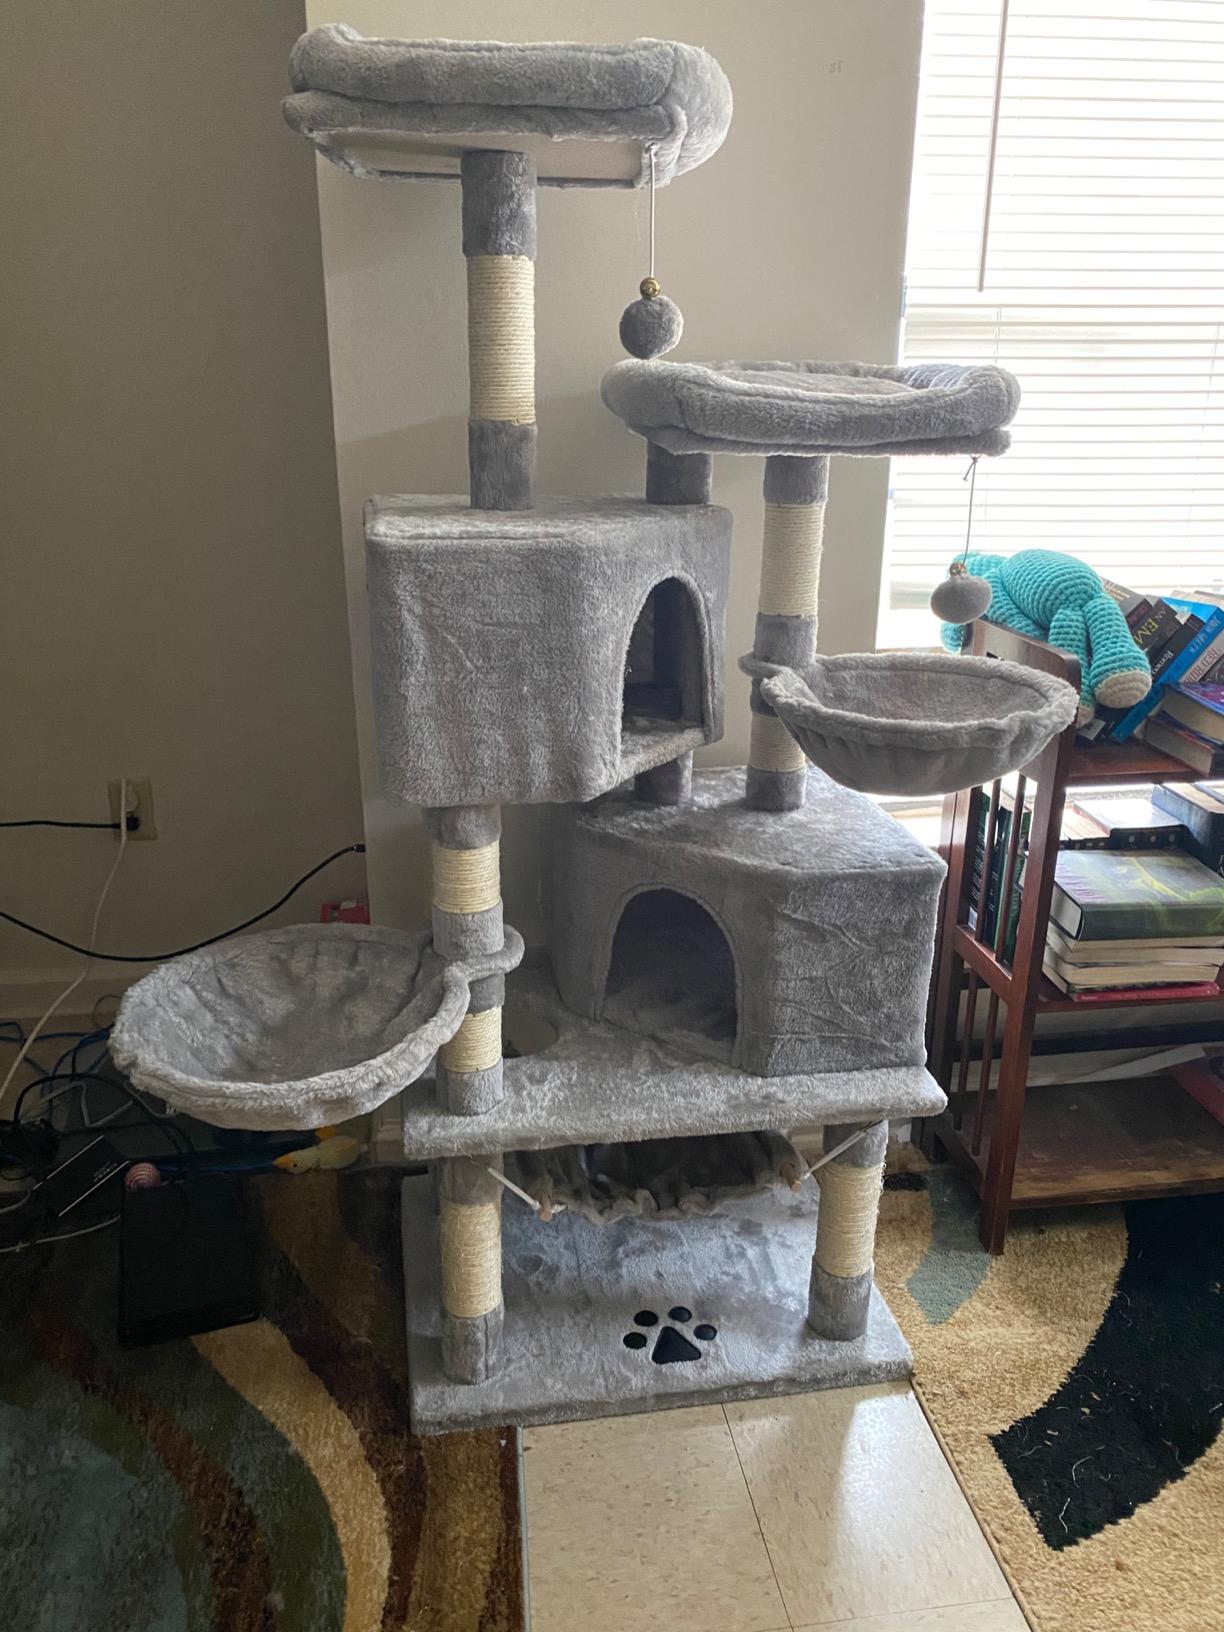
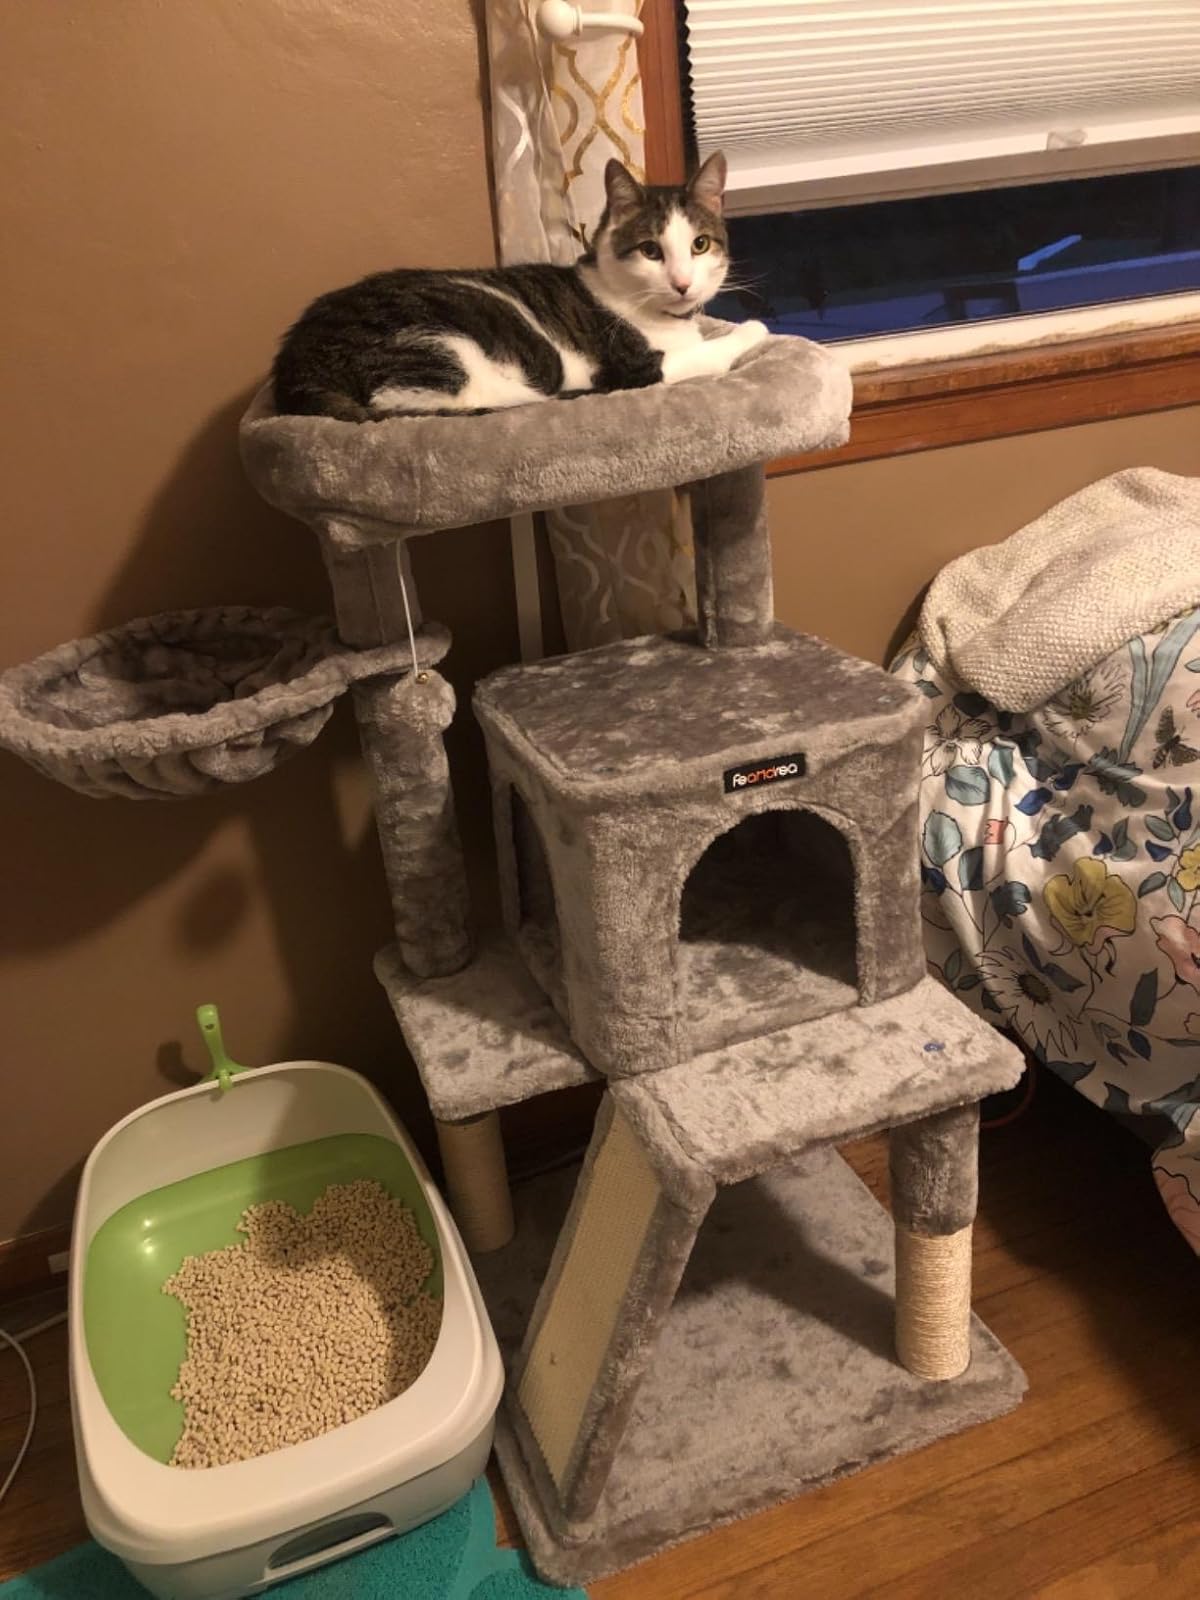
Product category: items_cat tree
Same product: no